Steam beer

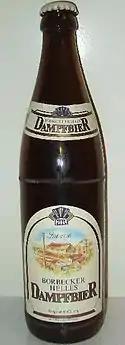
German "Dampfbier"

In 19th-century California, brewers found a strain of lager yeast which would ferment at higher temperatures.